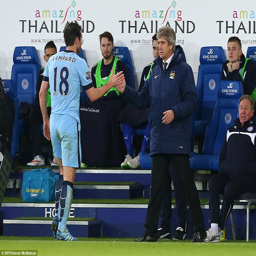
soccer player acknowledges football player as he goes off in the second half after giving them the lead